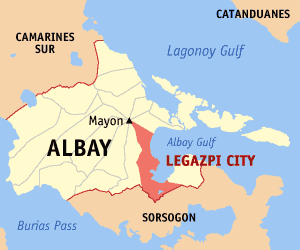
En géographie, un quadripoint est un point géographique où se rencontrent quatre entités administratives de même niveau, distinctes. Si cinq entités se rencontrent, on parle de quintipoint ; pour six entités, ce sera un hexapoint, pour sept entités : un heptapoint, etc.
Legazpi est une grande ville de la province d'Albay, aux Philippines. C'est la capitale d'Albay, et le centre régional de Bicol.